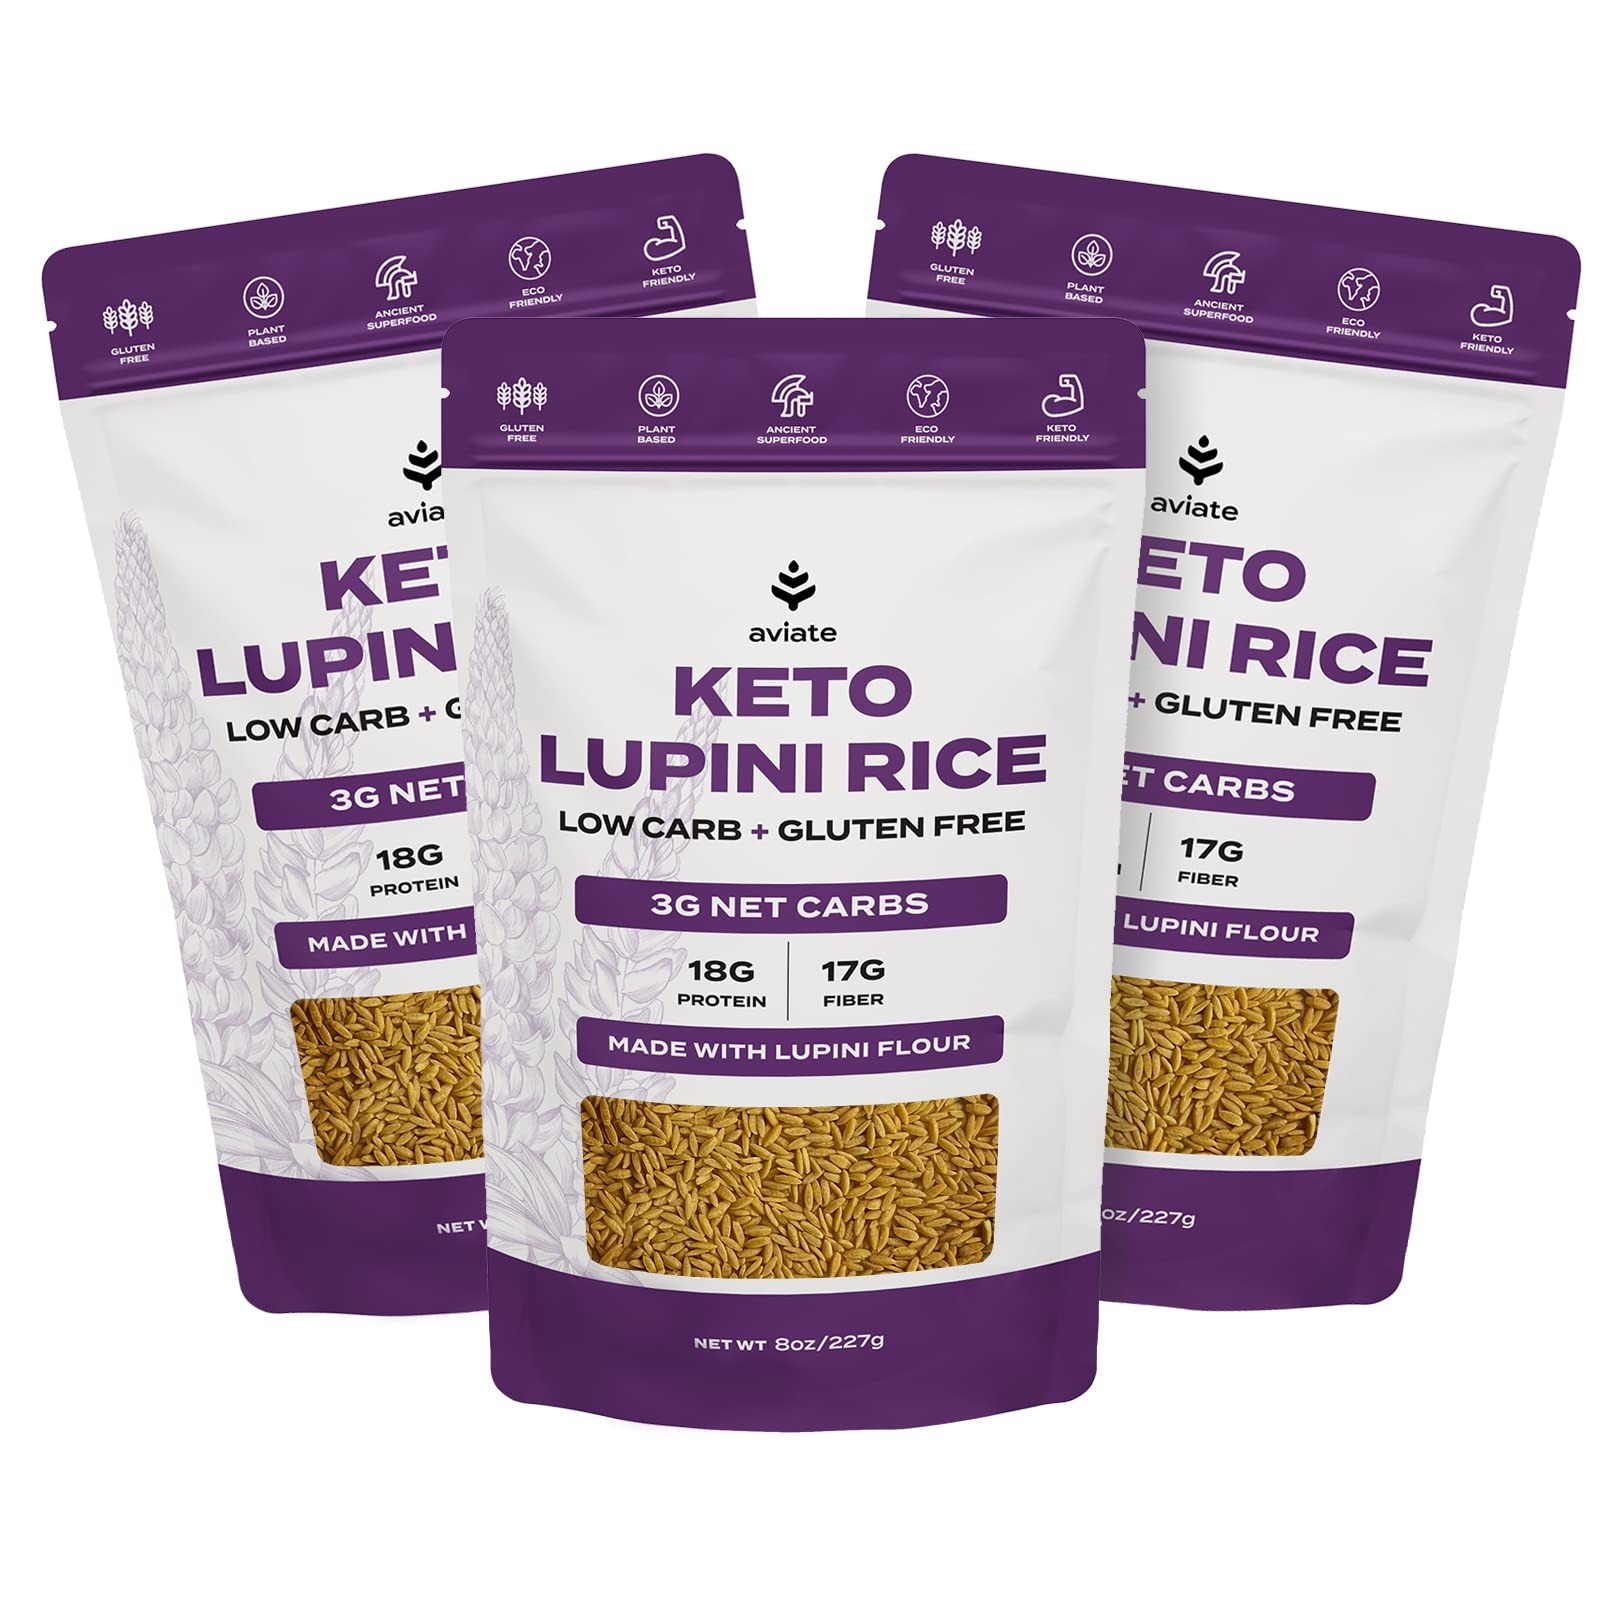
Item Name: Aviate Keto Rice Orzo - Low Carb (3g Net) Lupini Rice/Pasta, High Protein (18g), Gluten-Free, Made with Lupin Flour, Plant Based Vegan, Keto-friendly - Slim Orzo Pasta Rice (8oz) (Pack of 3)
Bullet Point 1: 𝟯𝗚 𝗡𝗘𝗧 𝗖𝗔𝗥𝗕 𝗞𝗘𝗧𝗢 𝗥𝗜𝗖𝗘 - Low carb rice that actually tastes like rice! Aviate Lupini Rice delivers 6X the plant-based protein, 8X the fiber, and 92% fewer net carbs than traditional rice. Never settle for mushy cauliflower rice again. Low carb Lupini rice has a subtle buttery undertone and an authentic chewy/springy rice texture.
Bullet Point 2: 𝗗𝗘𝗟𝗜𝗖𝗜𝗢𝗨𝗦 𝗛𝗜𝗚𝗛-𝗣𝗥𝗢𝗧𝗘𝗜𝗡 & 𝗛𝗜𝗚𝗛-𝗙𝗜𝗕𝗘𝗥 𝗥𝗜𝗖𝗘 - Our high protein rice is delicious plus a great source of prebiotic fiber. Aviate lupin rice is gluten-free and provides 18g of protein and 17g of fiber per serving. Enjoy your favorite rice dishes made low carb while loading up on protein and fiber without sacrificing taste.
Bullet Point 3: 𝗣𝗘𝗥𝗙𝗘𝗖𝗧 𝗙𝗢𝗥 𝗩𝗘𝗚𝗔𝗡 & 𝗚𝗟𝗨𝗧𝗘𝗡-𝗙𝗥𝗘𝗘 𝗗𝗜𝗘𝗧𝗦 - This vegan rice has only 3G net carb per serving and is the right rice for everyone. Aviate lupini low glycemic rice is also 100% gluten-free and plant-based. It truly is the perfect keto food for a active lifestyle that the whole family will enjoy.
Bullet Point 4: 𝗠𝗔𝗗𝗘 𝗪𝗜𝗧𝗛 𝗟𝗨𝗣𝗜𝗡𝗜 𝗙𝗟𝗢𝗨𝗥 - Our keto-friendly & plant-based rice is made with Lupini flour - the ancient keto superfood of the Romans. Utilizing Lupin flour allows our pasta orzo rice to provide 8x the protein and 6x the fiber over traditional rice and offers an award-winning taste.
Bullet Point 5: 𝗘𝗔𝗧 𝗪𝗘𝗟𝗟. 𝗟𝗜𝗩𝗘 𝗪𝗘𝗟𝗟. 𝗕𝗘 𝗪𝗘𝗟𝗟. - This low carb, keto friendly, gluten free, plant based, protein packed and high fiber rice is brought to you by Aviate. Aviate's products offer superior taste and nutrition by utilizing the transformational keto superfood ingredient Lupini. Lupin beans are an ancient legume favored by the Romans. Our superfoods are always low carb, gluten-free, non-GMO, and keto-friendly.
Product Description: This Keto-friendly rice is truly the best low carb rice alternative. Only 3G net carbs per serving. Low carb rice that actually tastes like rice! Aviate Lupini Rice delivers 6X the plant-based protein, 8X the fiber, and 92% fewer net carbs than traditional rice. Never settle for mushy cauliflower rice again. Low carb Lupini rice has a subtle buttery undertone and an authentic chewy/springy rice texture.
Value: 24.0
Unit: Ounce

Price: 39.99